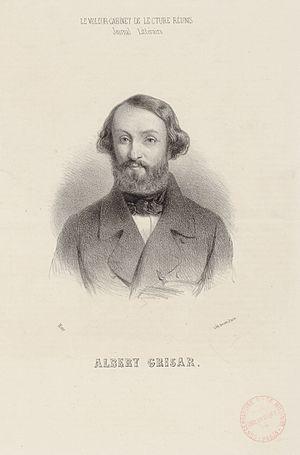
Albert Grisar est un compositeur belge né le 25 décembre 1808 à Anvers et mort le 15 juin 1869 à Asnières.